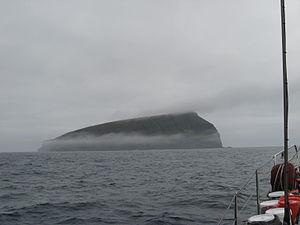
L'Île Bollons est une petite île de 2 km² de l'archipel néo-zélandais des Îles des Antipodes, la seconde de l'archipel en taille après l'Île des Antipodes.